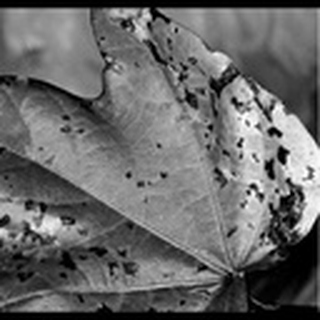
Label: cotton_bacterial_blight